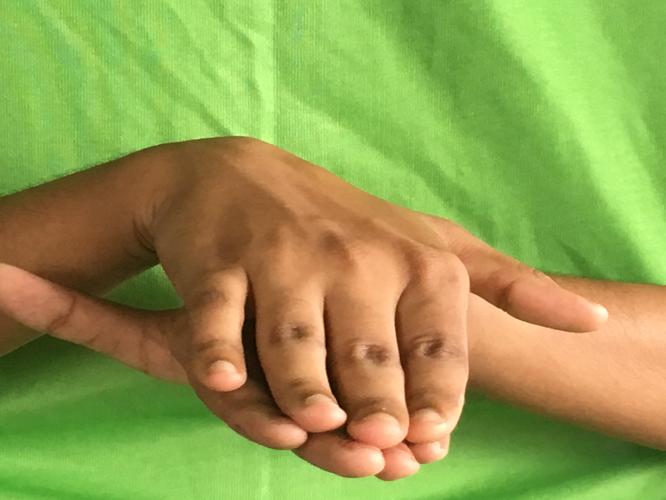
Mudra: Matsya
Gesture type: double_hand